Barcola

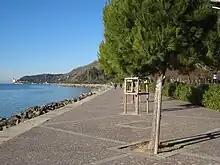
Urban beach for locals in Barcola

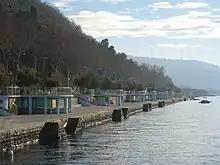
Topolini

The beach, the promenade and the pine forest of Barcola, all classic resorts of Trieste, are particularly busy in summer. The scholar Claudio Magris bathed here as a child with his mother. The extensive redesign of the waterfront with the paving made of porphyry stones and sandstone slabs took place in the years 2000 to 2001. The ten popular semicircular building blocks on the shore, consisting of a viewing platform, sanitary facilities and changing rooms, are popularly known as Topolini (plural of the Walt Disney character "Mickey Mouse"- because of the characteristic shape from above). There is a wide range of restaurants and extensive parking spaces. The bronze sculpture "Mula di Trieste" ("The Girl from Trieste") by Nino Spagnoli has stood in the small marina of Barcola since 2005 and is supposed to symbolize the Trieste youth, colloquially referred to as "mula". In the pine forest of Barcola there is the bronze sculpture "la Nuotatrice", especially known as "la Sirenetta" ("The Little Mermaid") by the sculptor Ugo Cara as an homage to the Trieste swimmers. In 2020 there are plans to solve the traffic and parking problems in the summer through structural measures and the creation of an original beach, corresponding to the time before the road was built in the 19th century.